Atomic Runner Chelnov

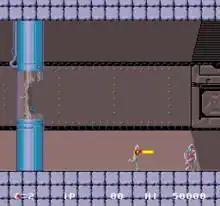
Arcade version screenshot

The player controls Chelnov's movements with the eight-way joystick, and the three buttons to attack, jump, or turn around. Six types of weapons can be obtained during the game: laser, fire rings, boomerangs, spike bola balls, spike ball whip, missiles. By collecting power-ups you can improve Chelnov's attack power, rapid-firing capability, attack range or jumping height.